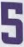
Number: 5